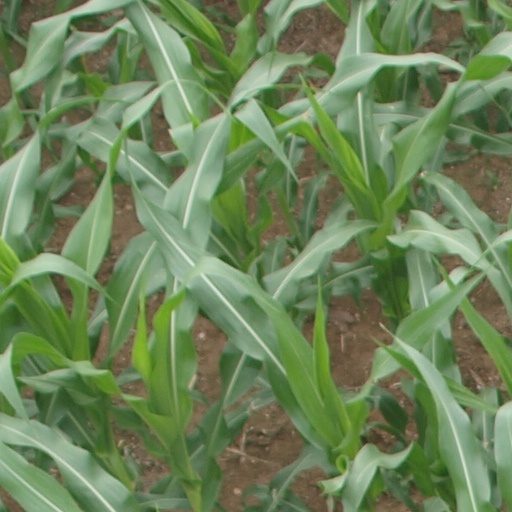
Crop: maize; corn